La Chapelle-Chaussée

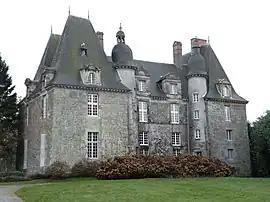
Chateau

La Chapelle-Chaussée is a commune in the Ille-et-Vilaine department of Brittany in north-western France.